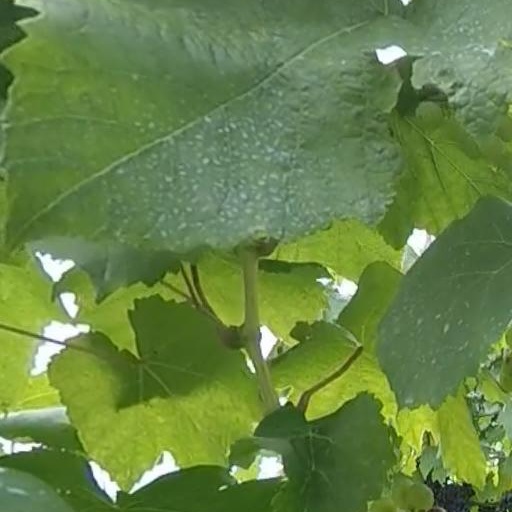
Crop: grape